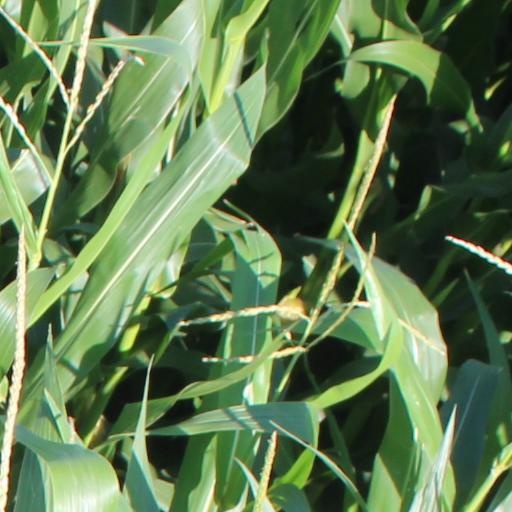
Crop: maize; corn